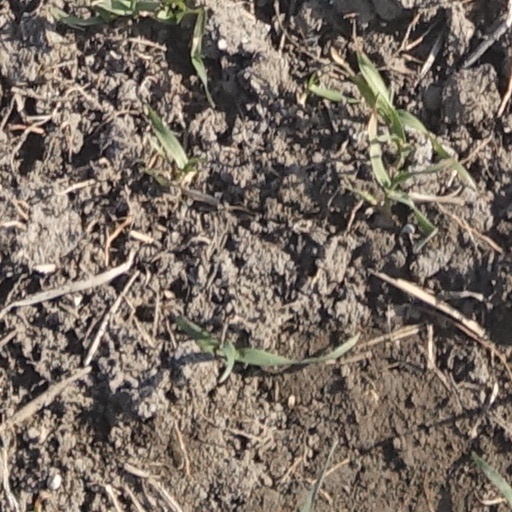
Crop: wheat